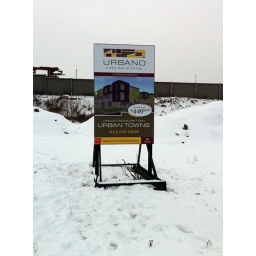
new sign in the field across the street from my house